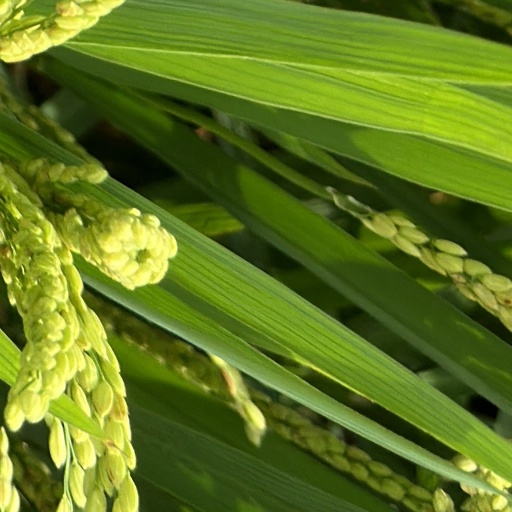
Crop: rice